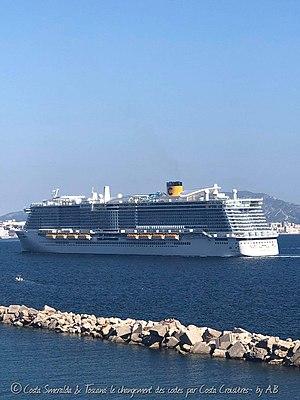
Arrivée du Costa Smeralda au terminal de croisières de Marseille
Le Costa Smeralda est un navire de croisières de la compagnie italienne Costa Croisières. Il est le deuxième navire de classe Excellence après l'AIDAnova, classe qui devrait comprendre a terme neuf navires, dont le Costa Toscana déjà commandé. Il est actuellement le plus gros paquebot européen et 5ème plus gros paquebot au monde, devant l'AIDAnova et le MSC Grandiosa.